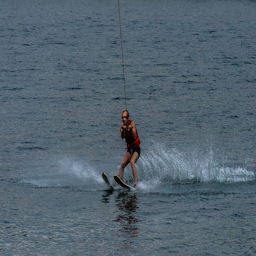
A man in black swim trunks and a red lifejacket water skiing.
A man is water skiing in the ocean.
A person holding a rope, ridding on water skis.
A man holds a tow rope as he rides on jet skis.
A women on skies in the water being pulled.